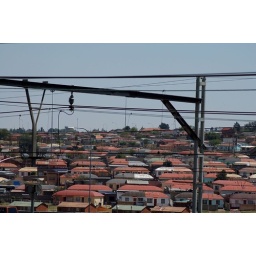
Some houses and train lines over head